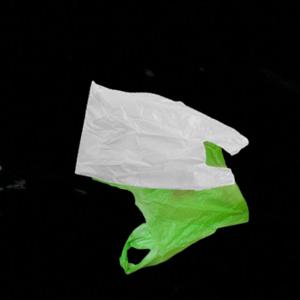
Label: plasticbags